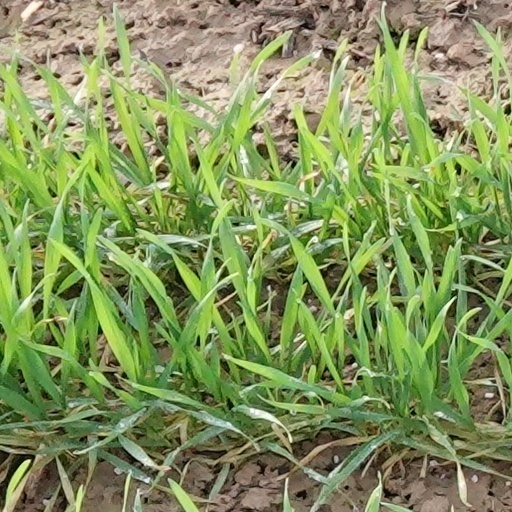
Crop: wheat